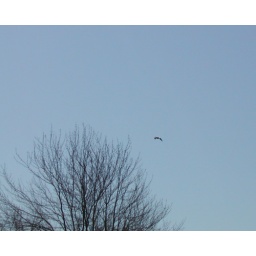
Bald Eagle flying from a snag near the nest where the female sits with at least one baby.